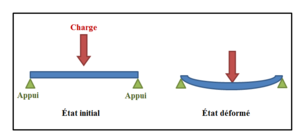
Illustration d'un essai de flexion trois points
Les essais mécaniques sont des expériences dont le but est de caractériser les lois de comportement des matériaux. La loi de comportement établit une relation entre les contraintes et les déformations. Il ne faut pas confondre une déformation avec un déplacement ou une dilatation.